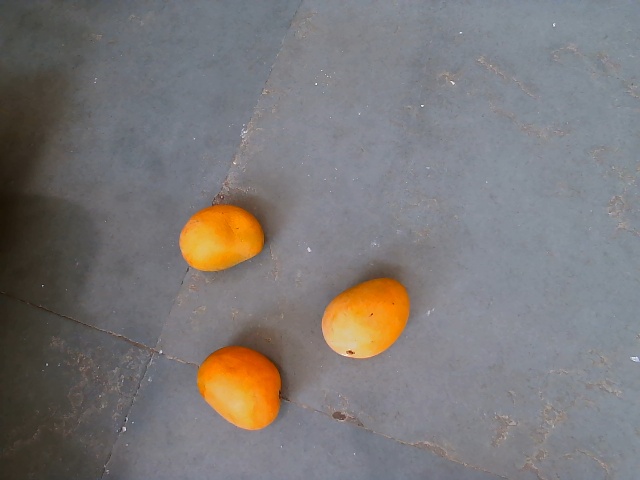
Label: Ripe_Mango